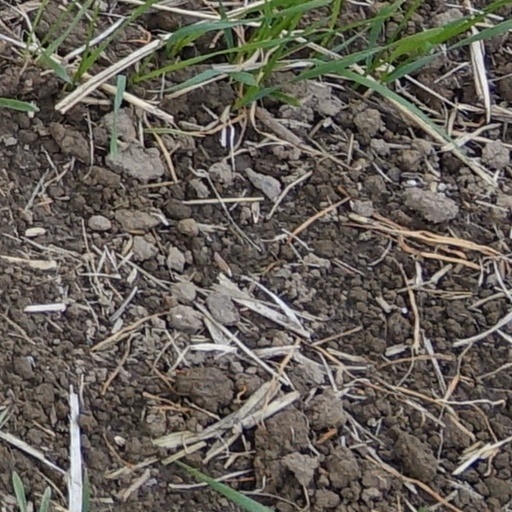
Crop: wheat